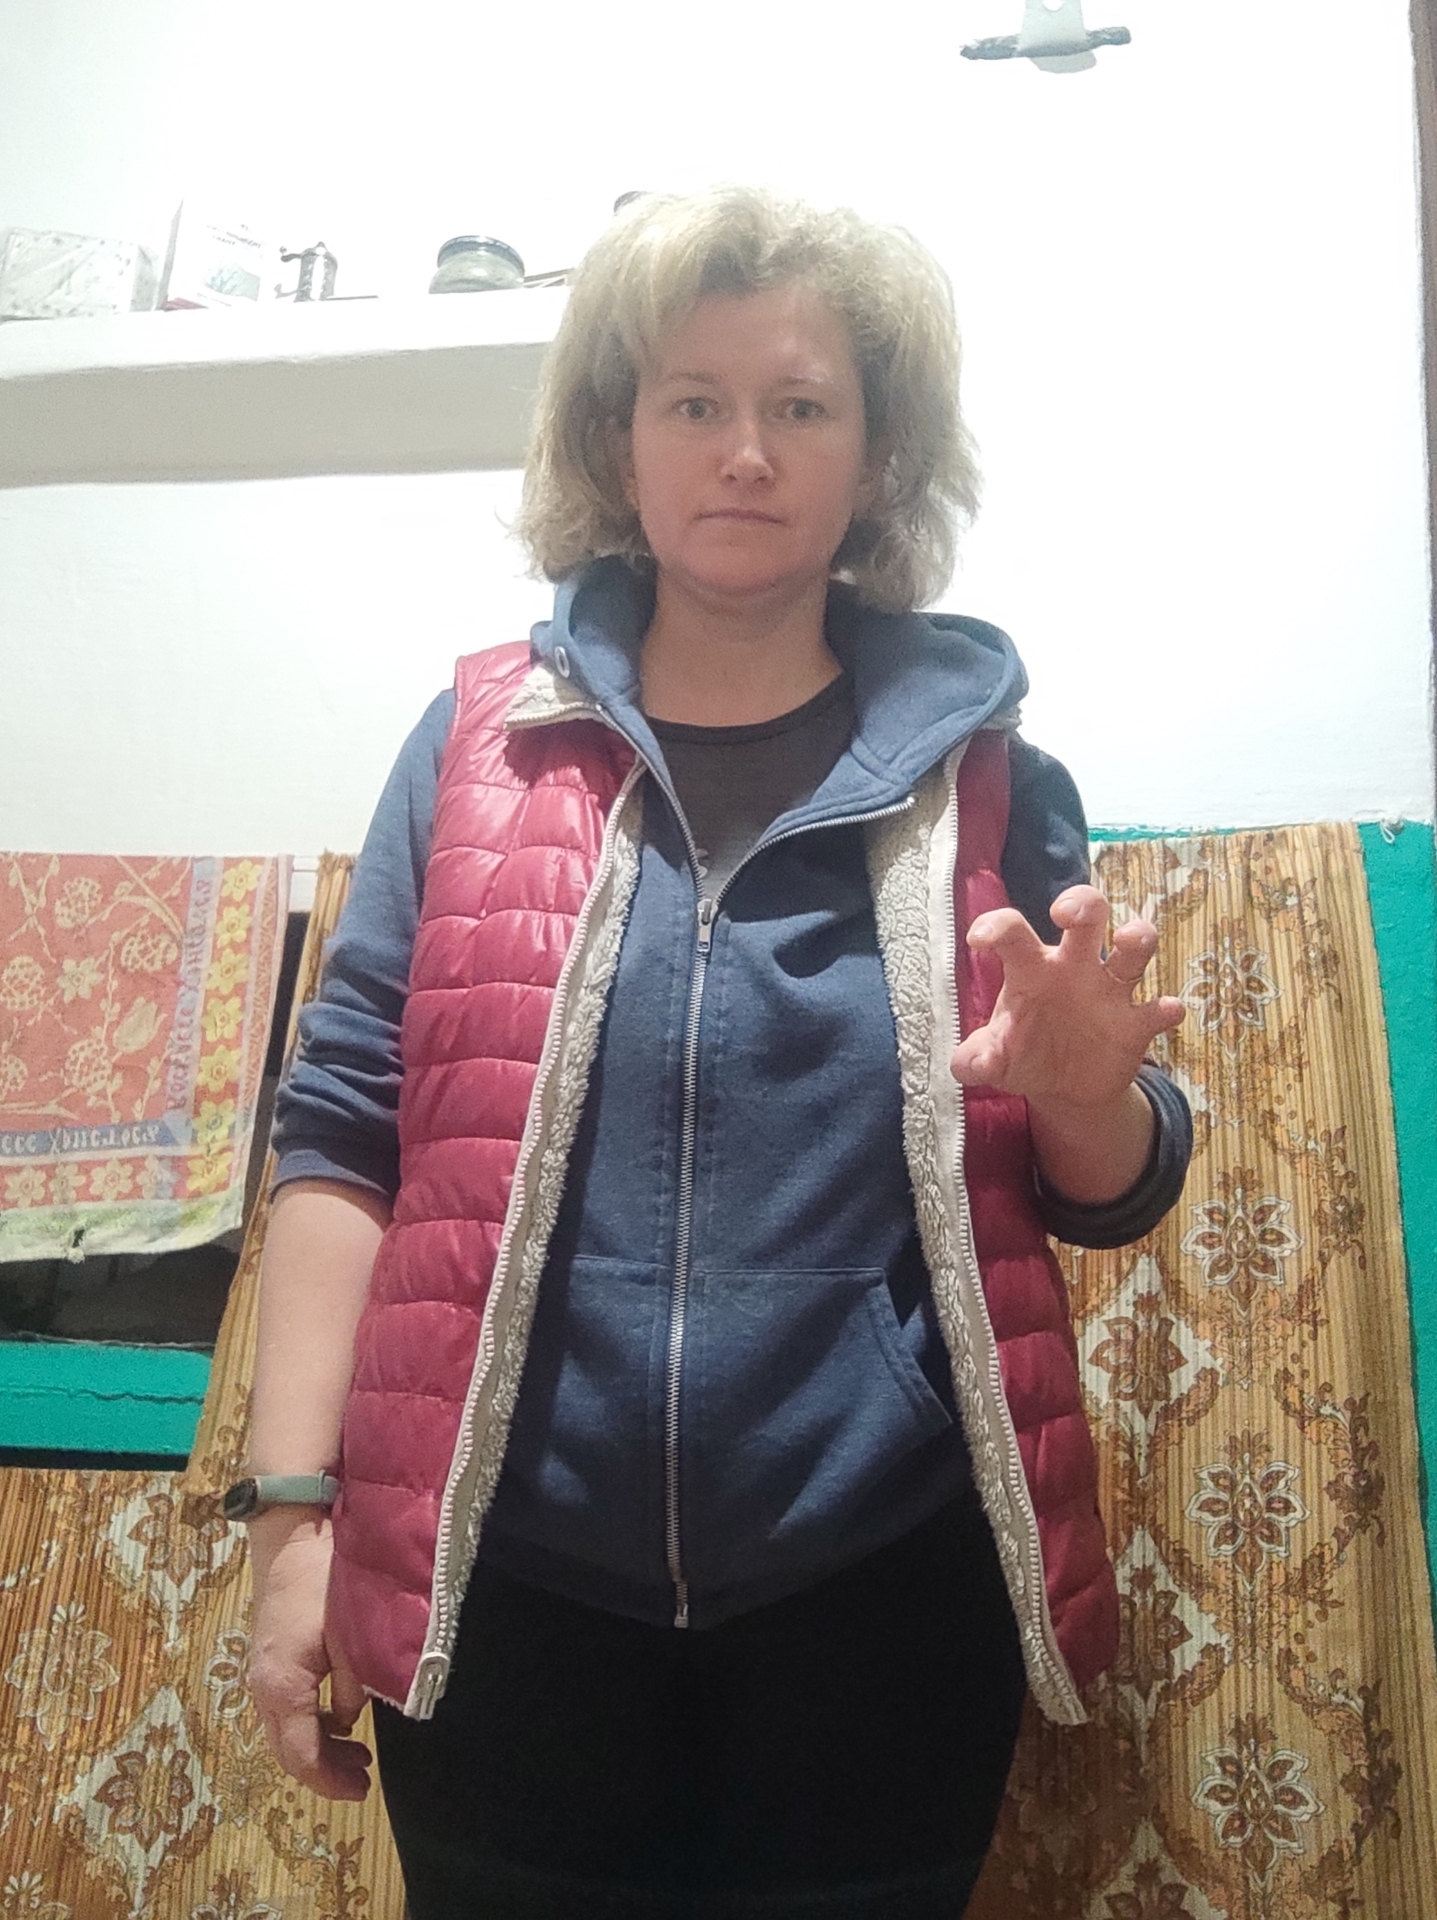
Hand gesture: grabbing